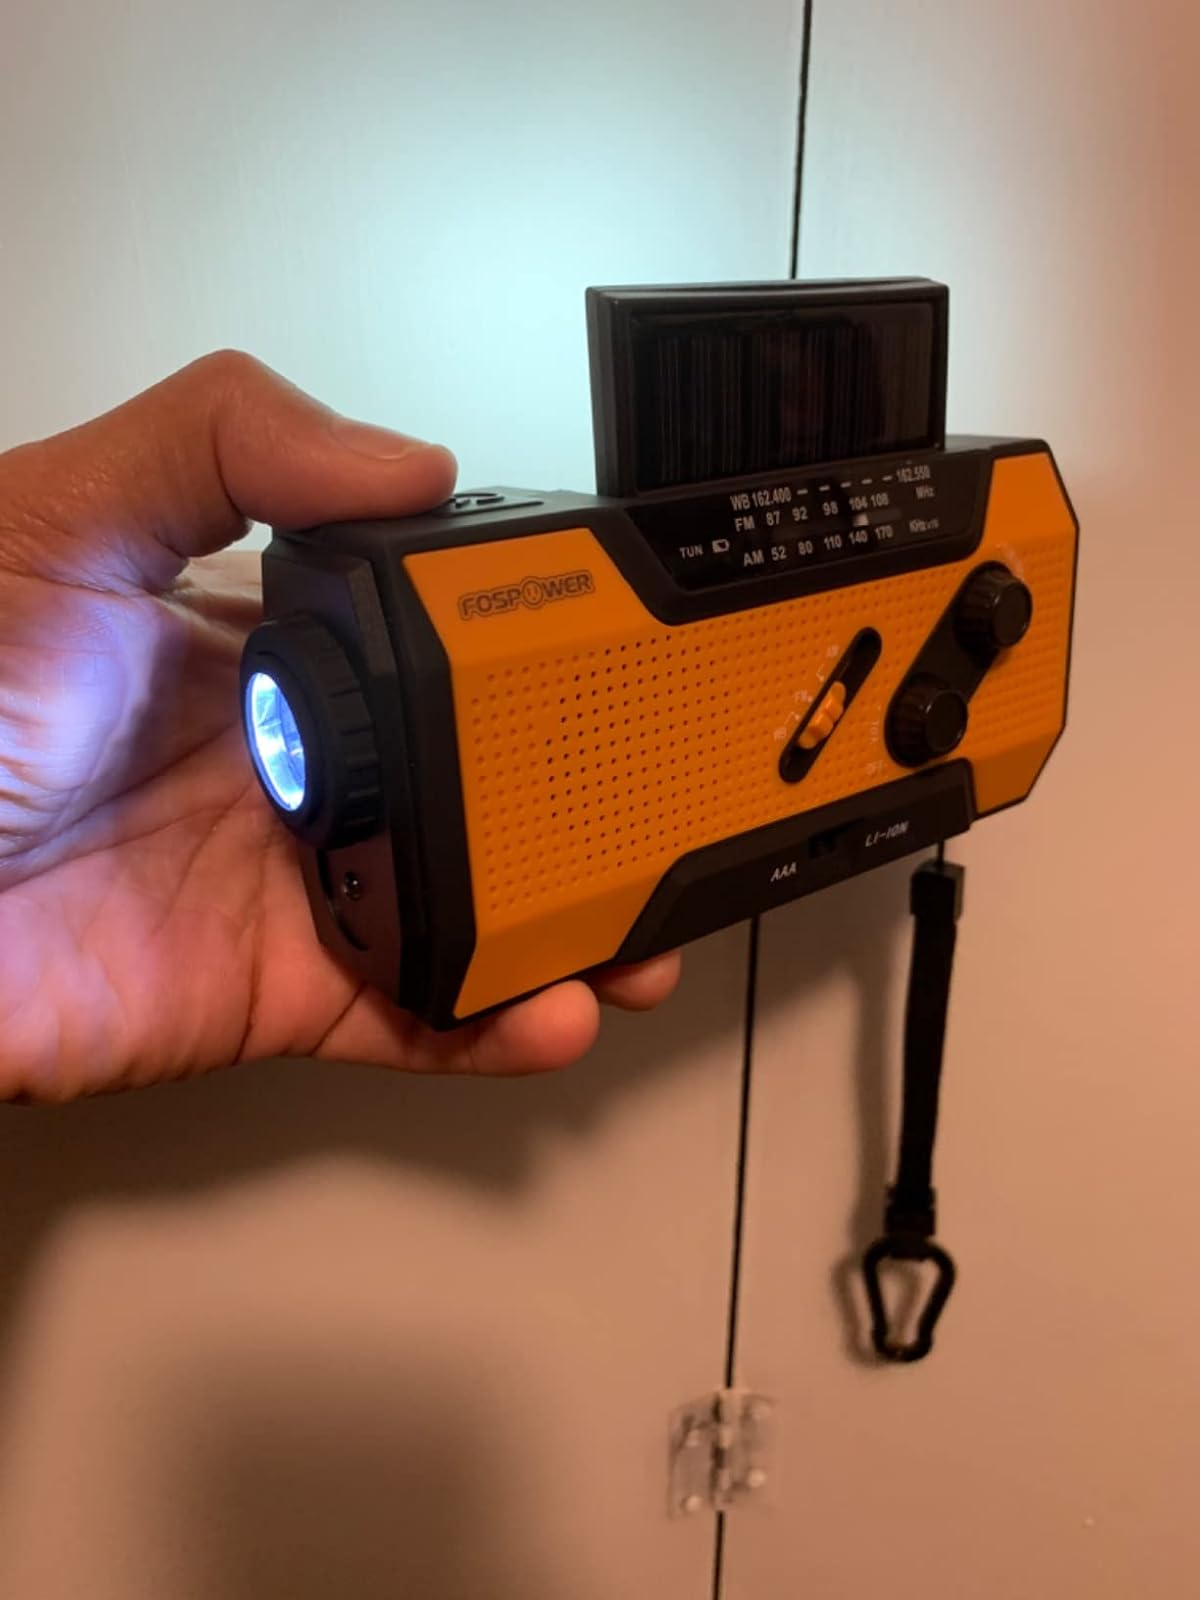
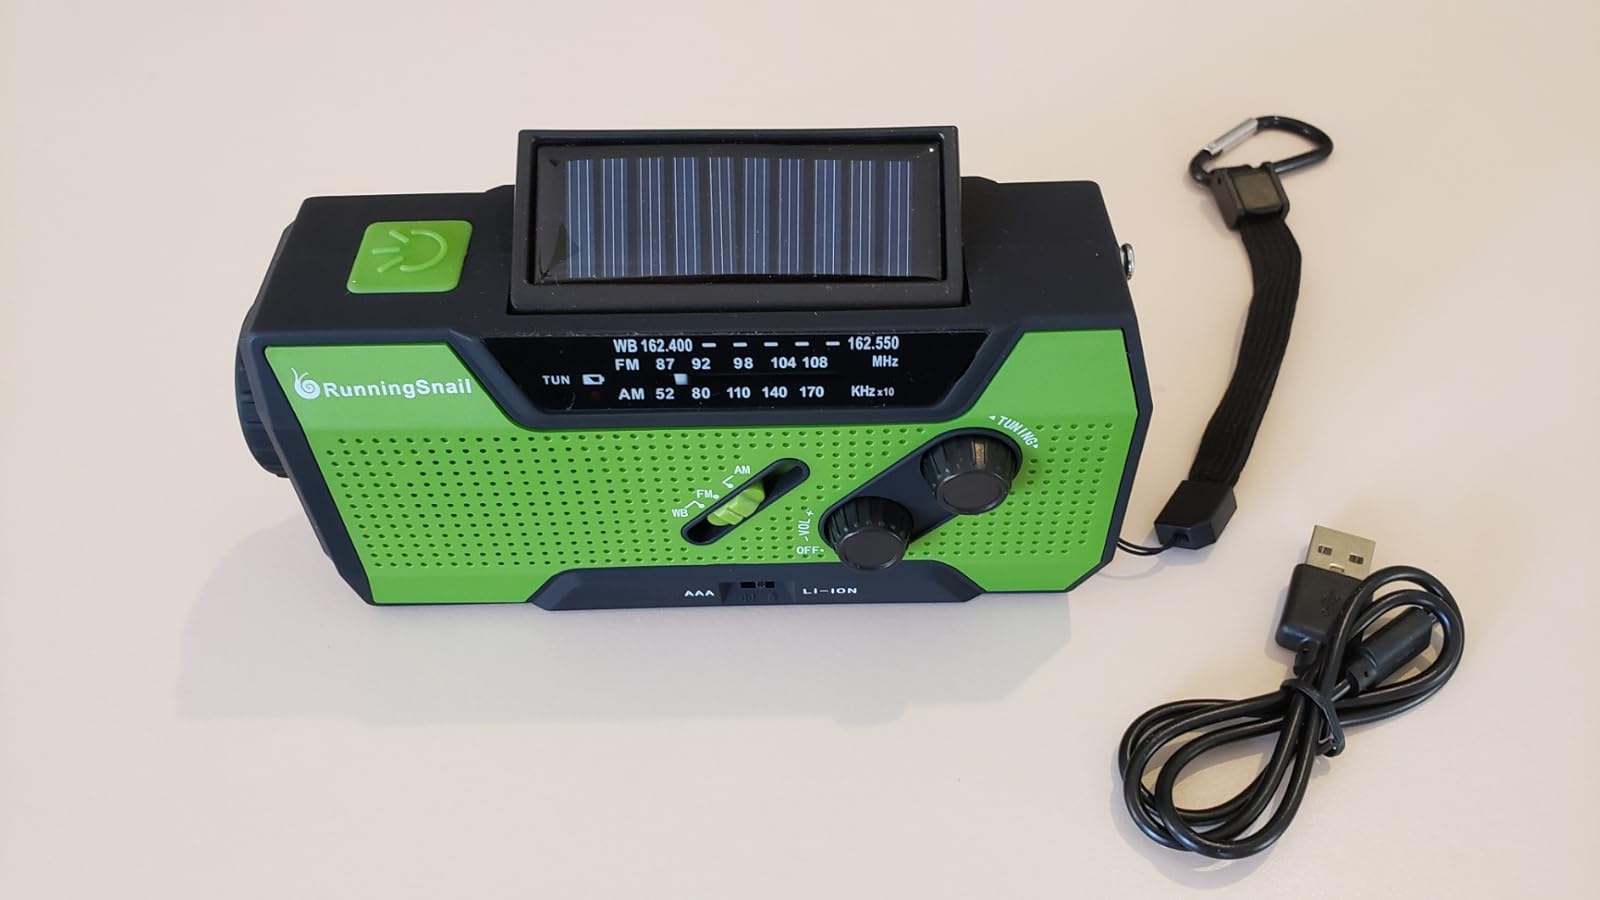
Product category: radio
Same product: no